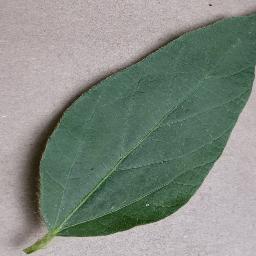
Label: Soybean___healthy